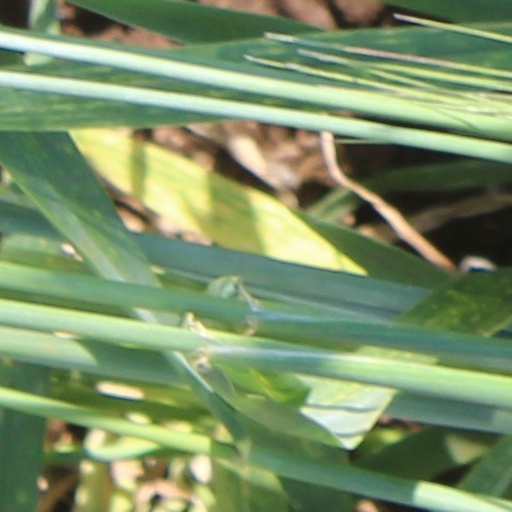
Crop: wheat